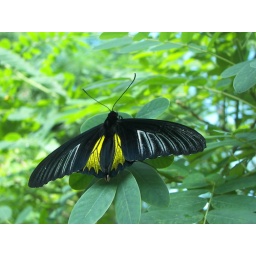
In a butterfly house in Key West